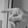
ASL letter: P